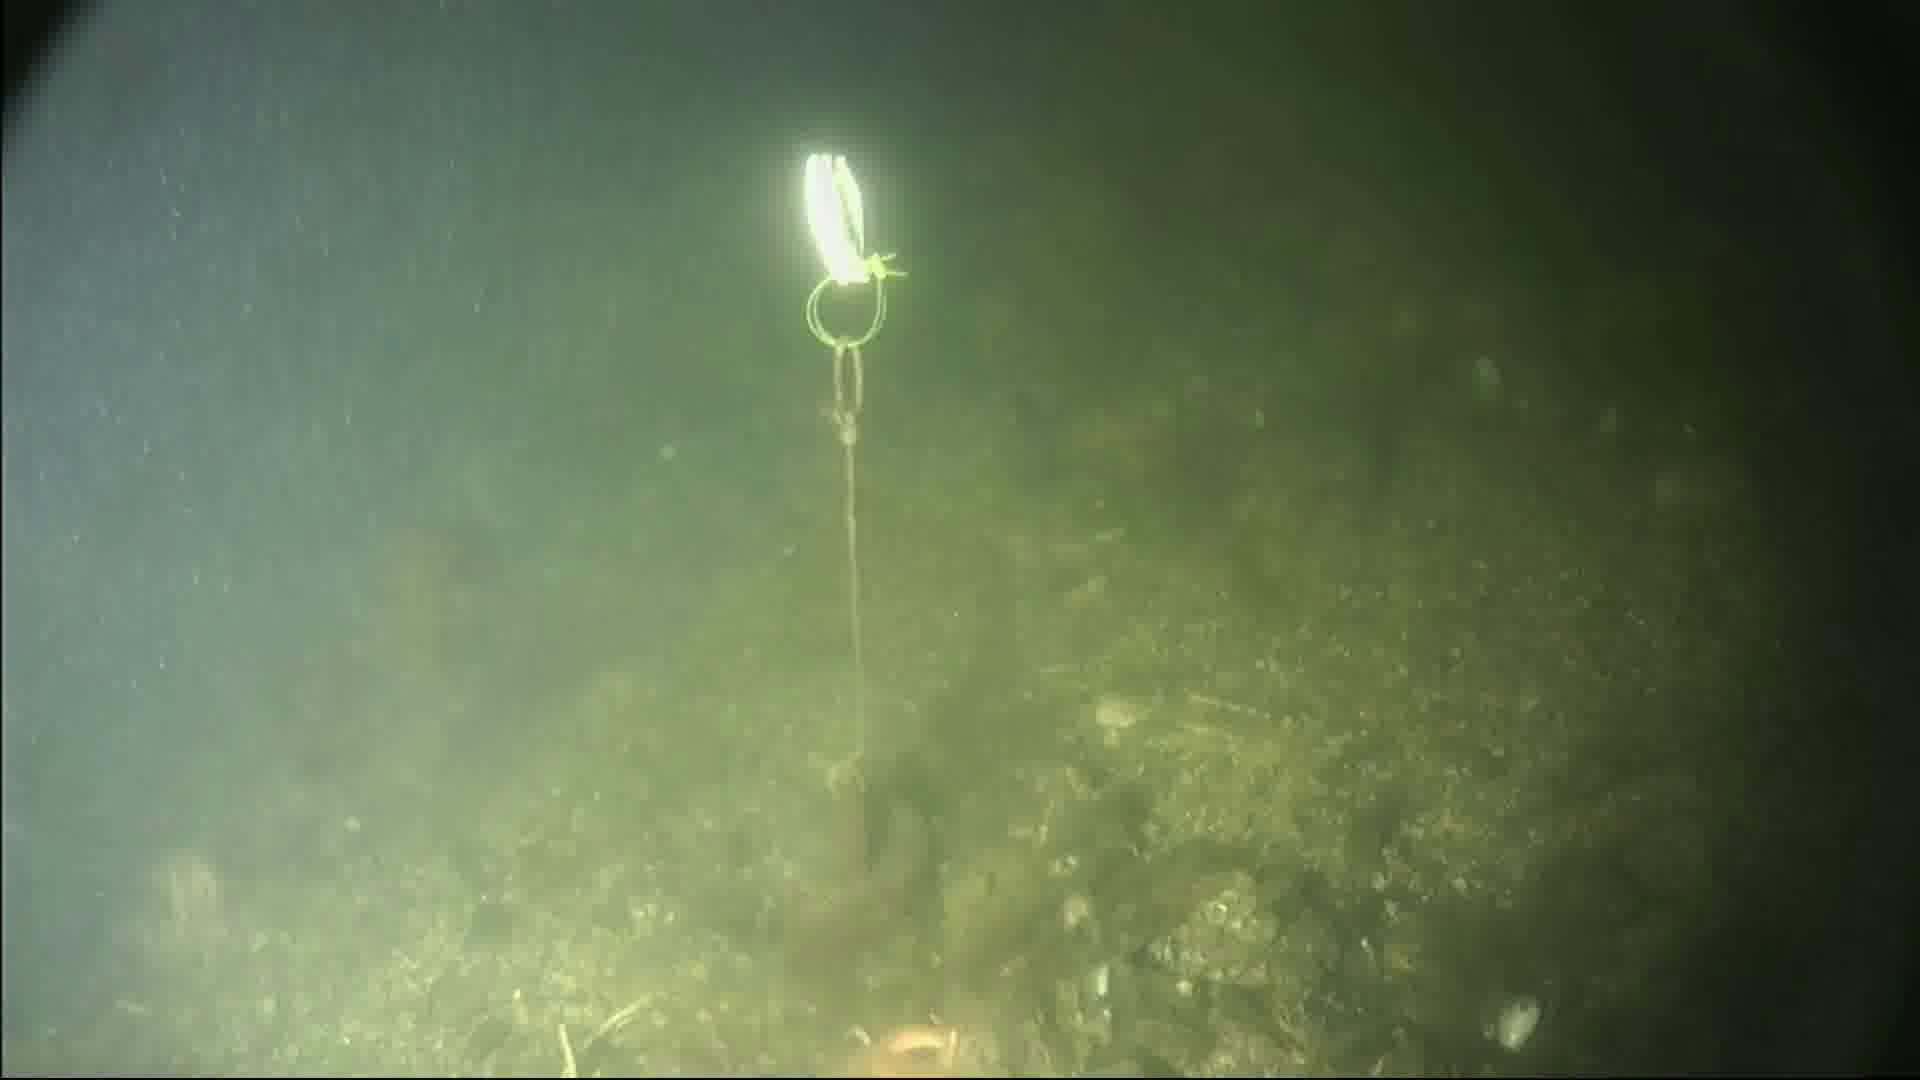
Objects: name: starfish